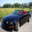
Label: automobile